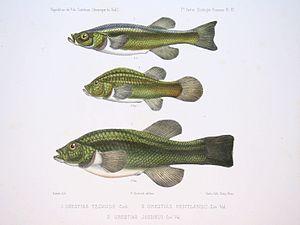
Orestias est un genre de poisson de la famille des Cyprinodontidae et de l'ordre des Cyprinodontiformes.